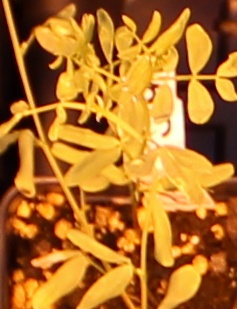
Label: Lentil